Stroganina
Also known as:
ar - Arabic: ستروجانينا
da - Danish: Stroganina
de - German: Stroganina
el - Greek: Στρογκανίνα
eo - Esperanto: Fiŝrabotaĵo
fi - Finnish: Stroganina
fr - French: Stroganina
he - Hebrew: סטרוגנינה
hy - Armenian: Ստրոգանինա
id - Indonesian: Stroganina
it - Italian: Stroganina
ja - Japanese: ストロガニナ
jv - Javanese: Stroganina
ko - Korean: 스트로가니나
pt - Portuguese: Stroganina
ru - Russian: Строганина
tr - Turkish: Stroganina
uk - Ukrainian: Струганина
zh - Chinese: 刮魚
Category: fish (raw fish)
Cuisine: Russian
Associated cuisines: Russian
Area: Northern Russia, Northern Arctic Siberia
Countries: Russia
Region: Eastern Europe

The dish consists of raw, thin, long-sliced frozen fish.

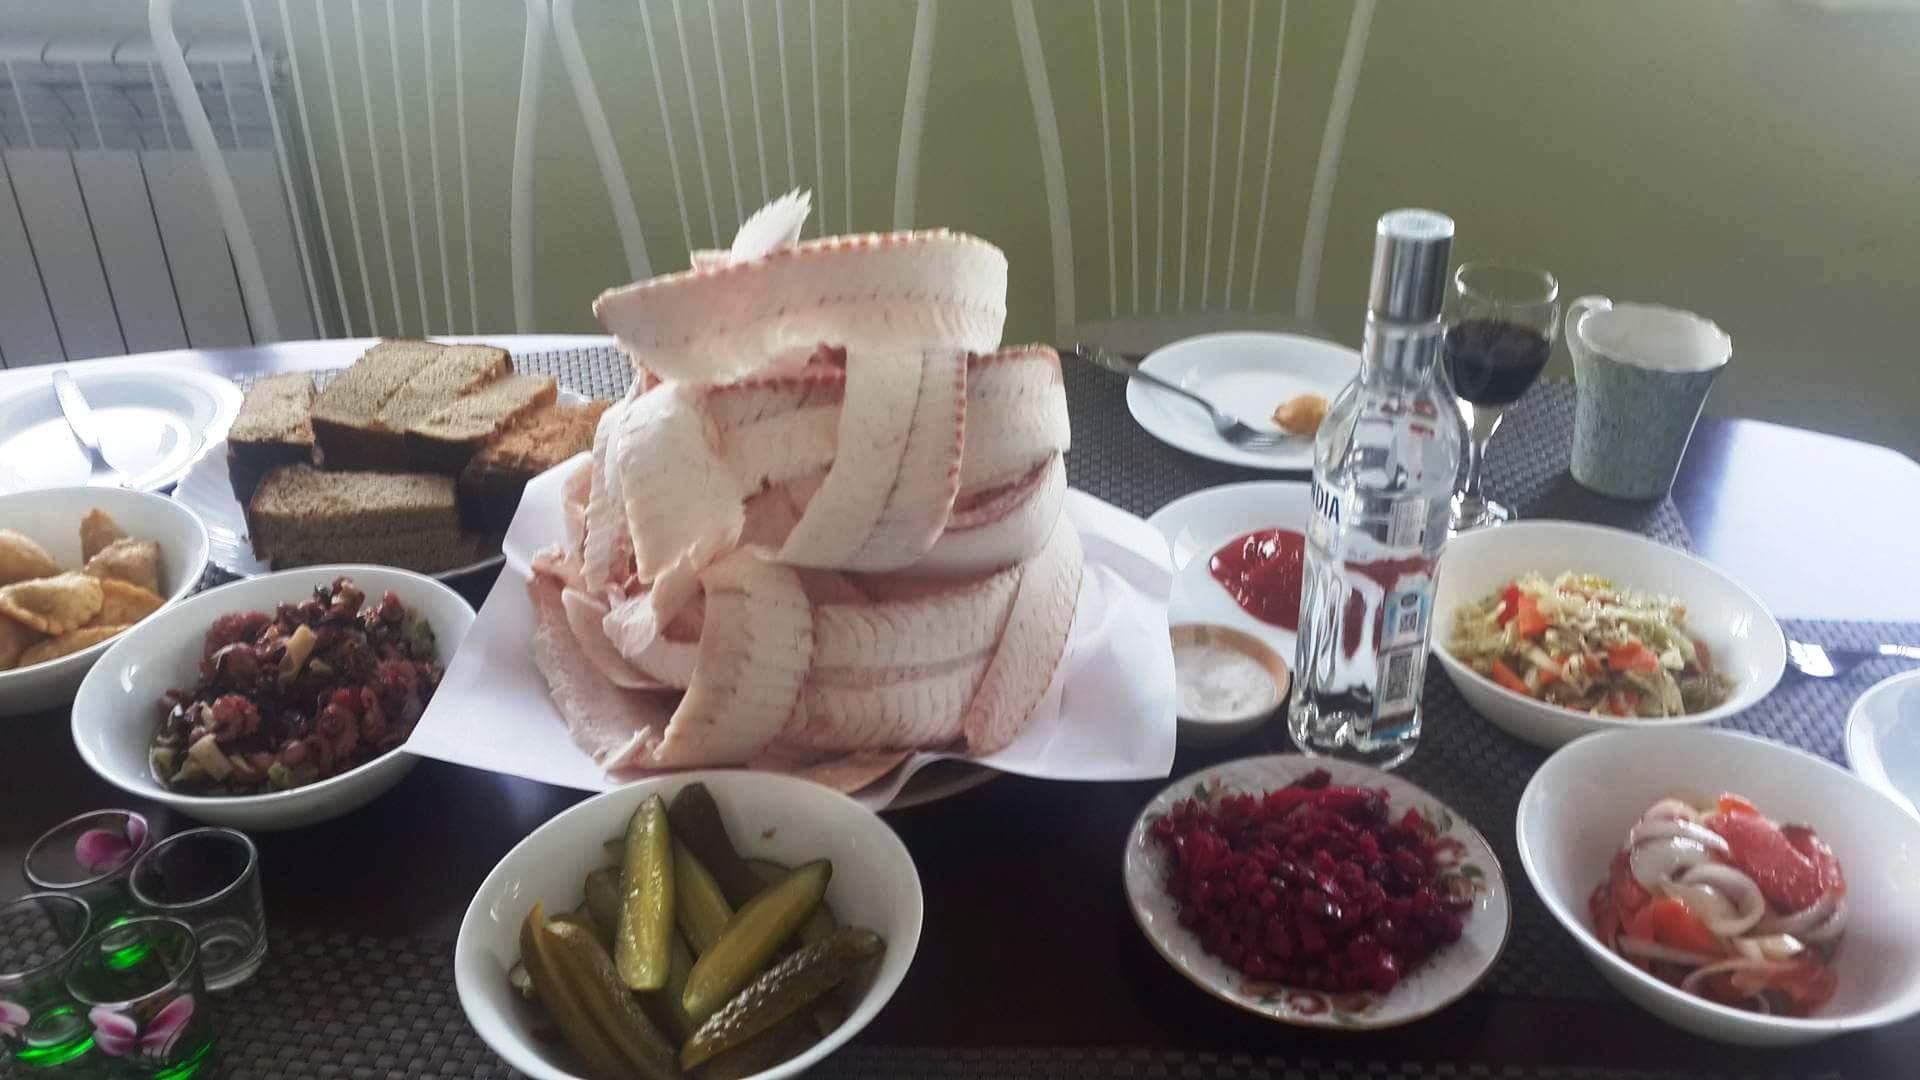
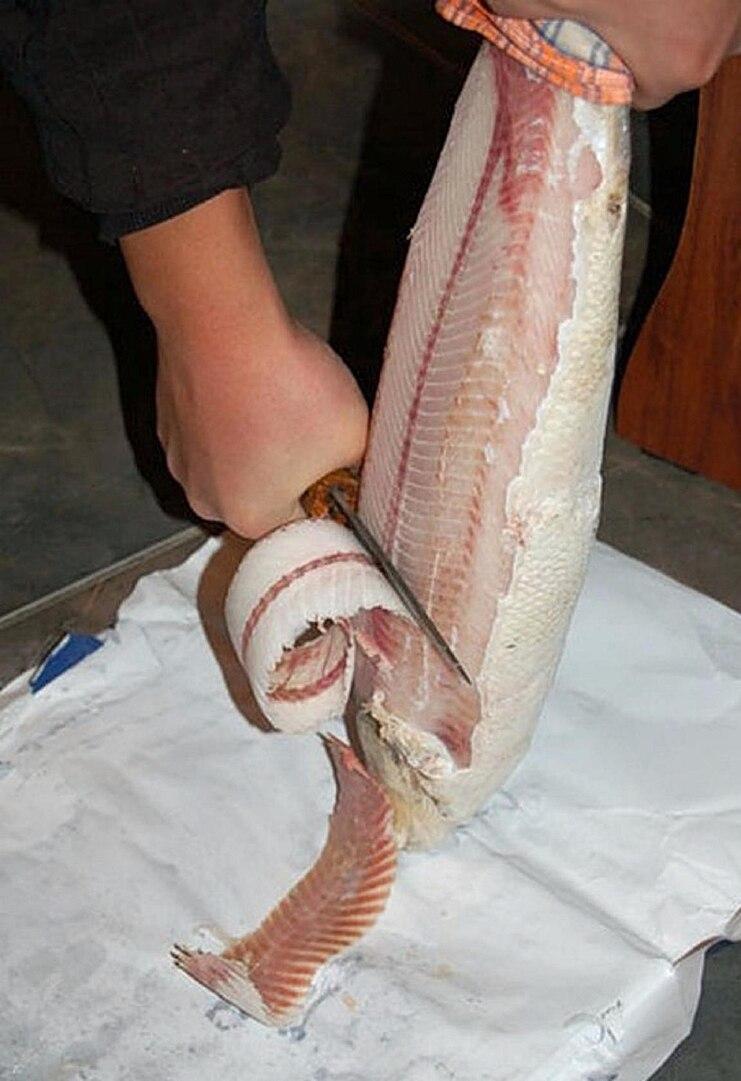